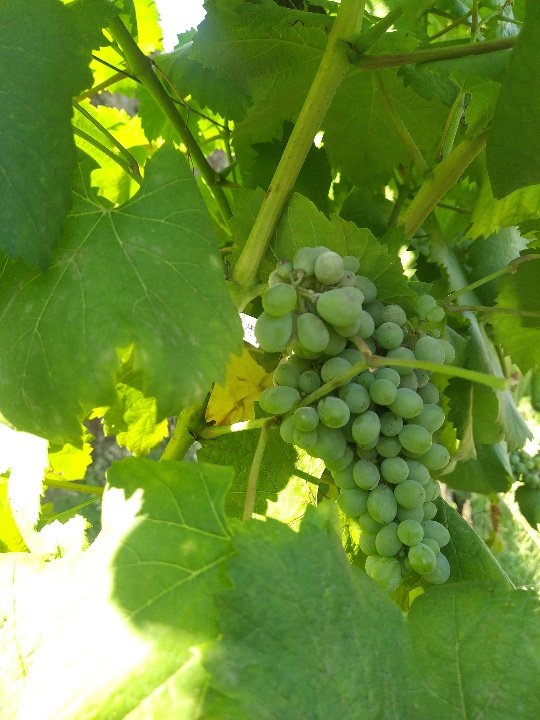
Berries visible: 66
Grape clusters: 1